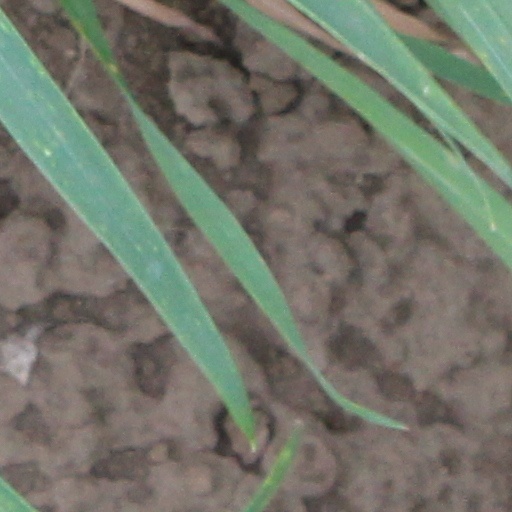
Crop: wheat